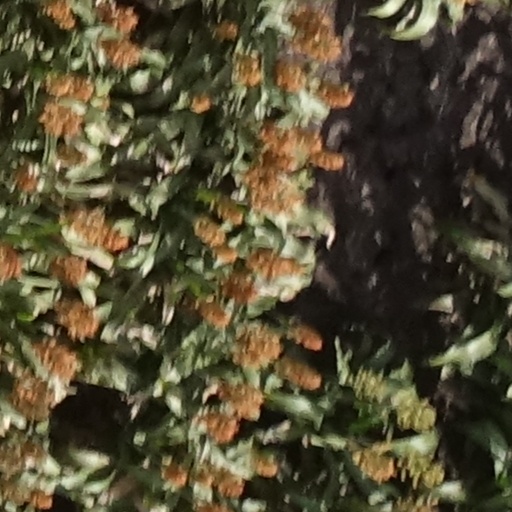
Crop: sorghum